Poghos Bek-Pirumyan

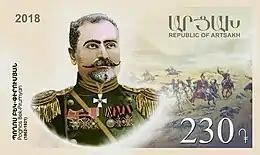
Bek-Pirumyan on a 2018 stamp of Artsakh

Poghos Bek-Pirumyan was born on 8 June 1856 in Nakhichevanik village of the Shusha uezd of the Elizavetpol Governorate within the Russian Empire. He is the cousin of Daniel Bek-Pirumian. Poghos graduated from the high school in Shusha, then attended cadet school, and joined the Imperial Russian Army in 1878. He held several positions of battalion and regiment commander, and participated in both the Russo-Turkish War of 1877–78 and the Russo-Japanese War of 1904–05. In 1914, Bek-Pirumyan retired, but came out of retirement that same year with the outbreak of World War I. Bek-Pirumyan fought on the Western Front, and then in the Caucasus Campaign. Since 1916, he was the commander of the 5th Armenian Rifle Regiment, which participated in the battles of Van and Mush.